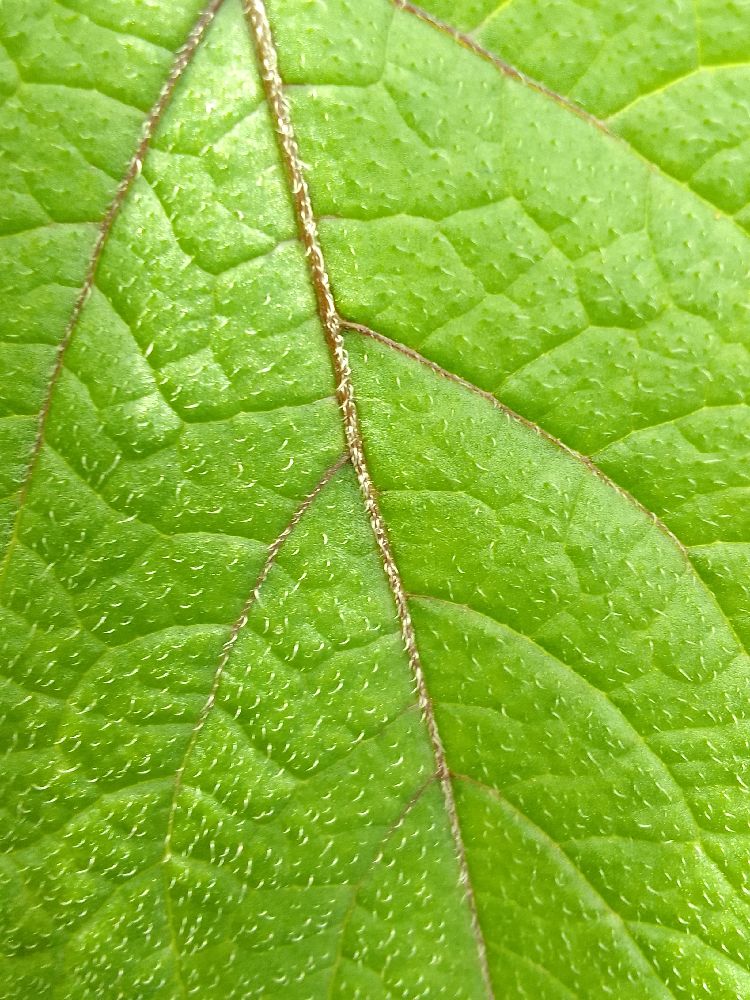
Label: Healthy